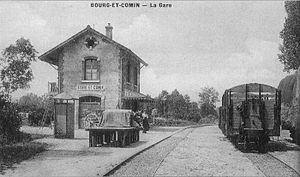
Bourg_et_Comin,la_gare C.B.R.
Les chemins de fer de la Banlieue de Reims étaient un réseau secondaire de chemins de fer à voie métrique du département de la Marne, qui, à son apogée, s'étendait sur 400 km en desservant 180 communes.
Bourg-et-Comin est une commune française située dans le département de l'Aisne, en région Hauts-de-France.